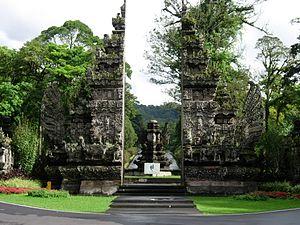
Le jardin botanique de Bali est le plus grand jardin botanique d'Indonésie.
Candikuning est une ville indonésienne du kecamatan de Baturiti, dans le kabupaten de Tabanan de la province de Bali. L'usage, notamment pour les voyageurs, semble être d'employer le nom Bedugul, qui n'est pas officiellement une commune, plutôt la dénomination d'une zone touristique.